Object Process Methodology

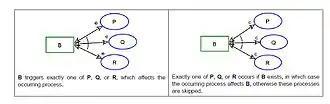
Control-modified link fans

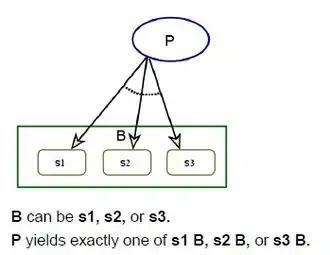
Link probabilities and probabilistic link fans

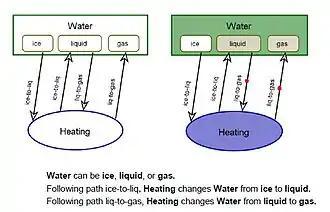
Execution path and path labels

The definition of system purpose, scope, and function in terms of boundary, stakeholders and preconditions is the basis for determining whether other elements should appear in the model. This determines the scope of the system model.